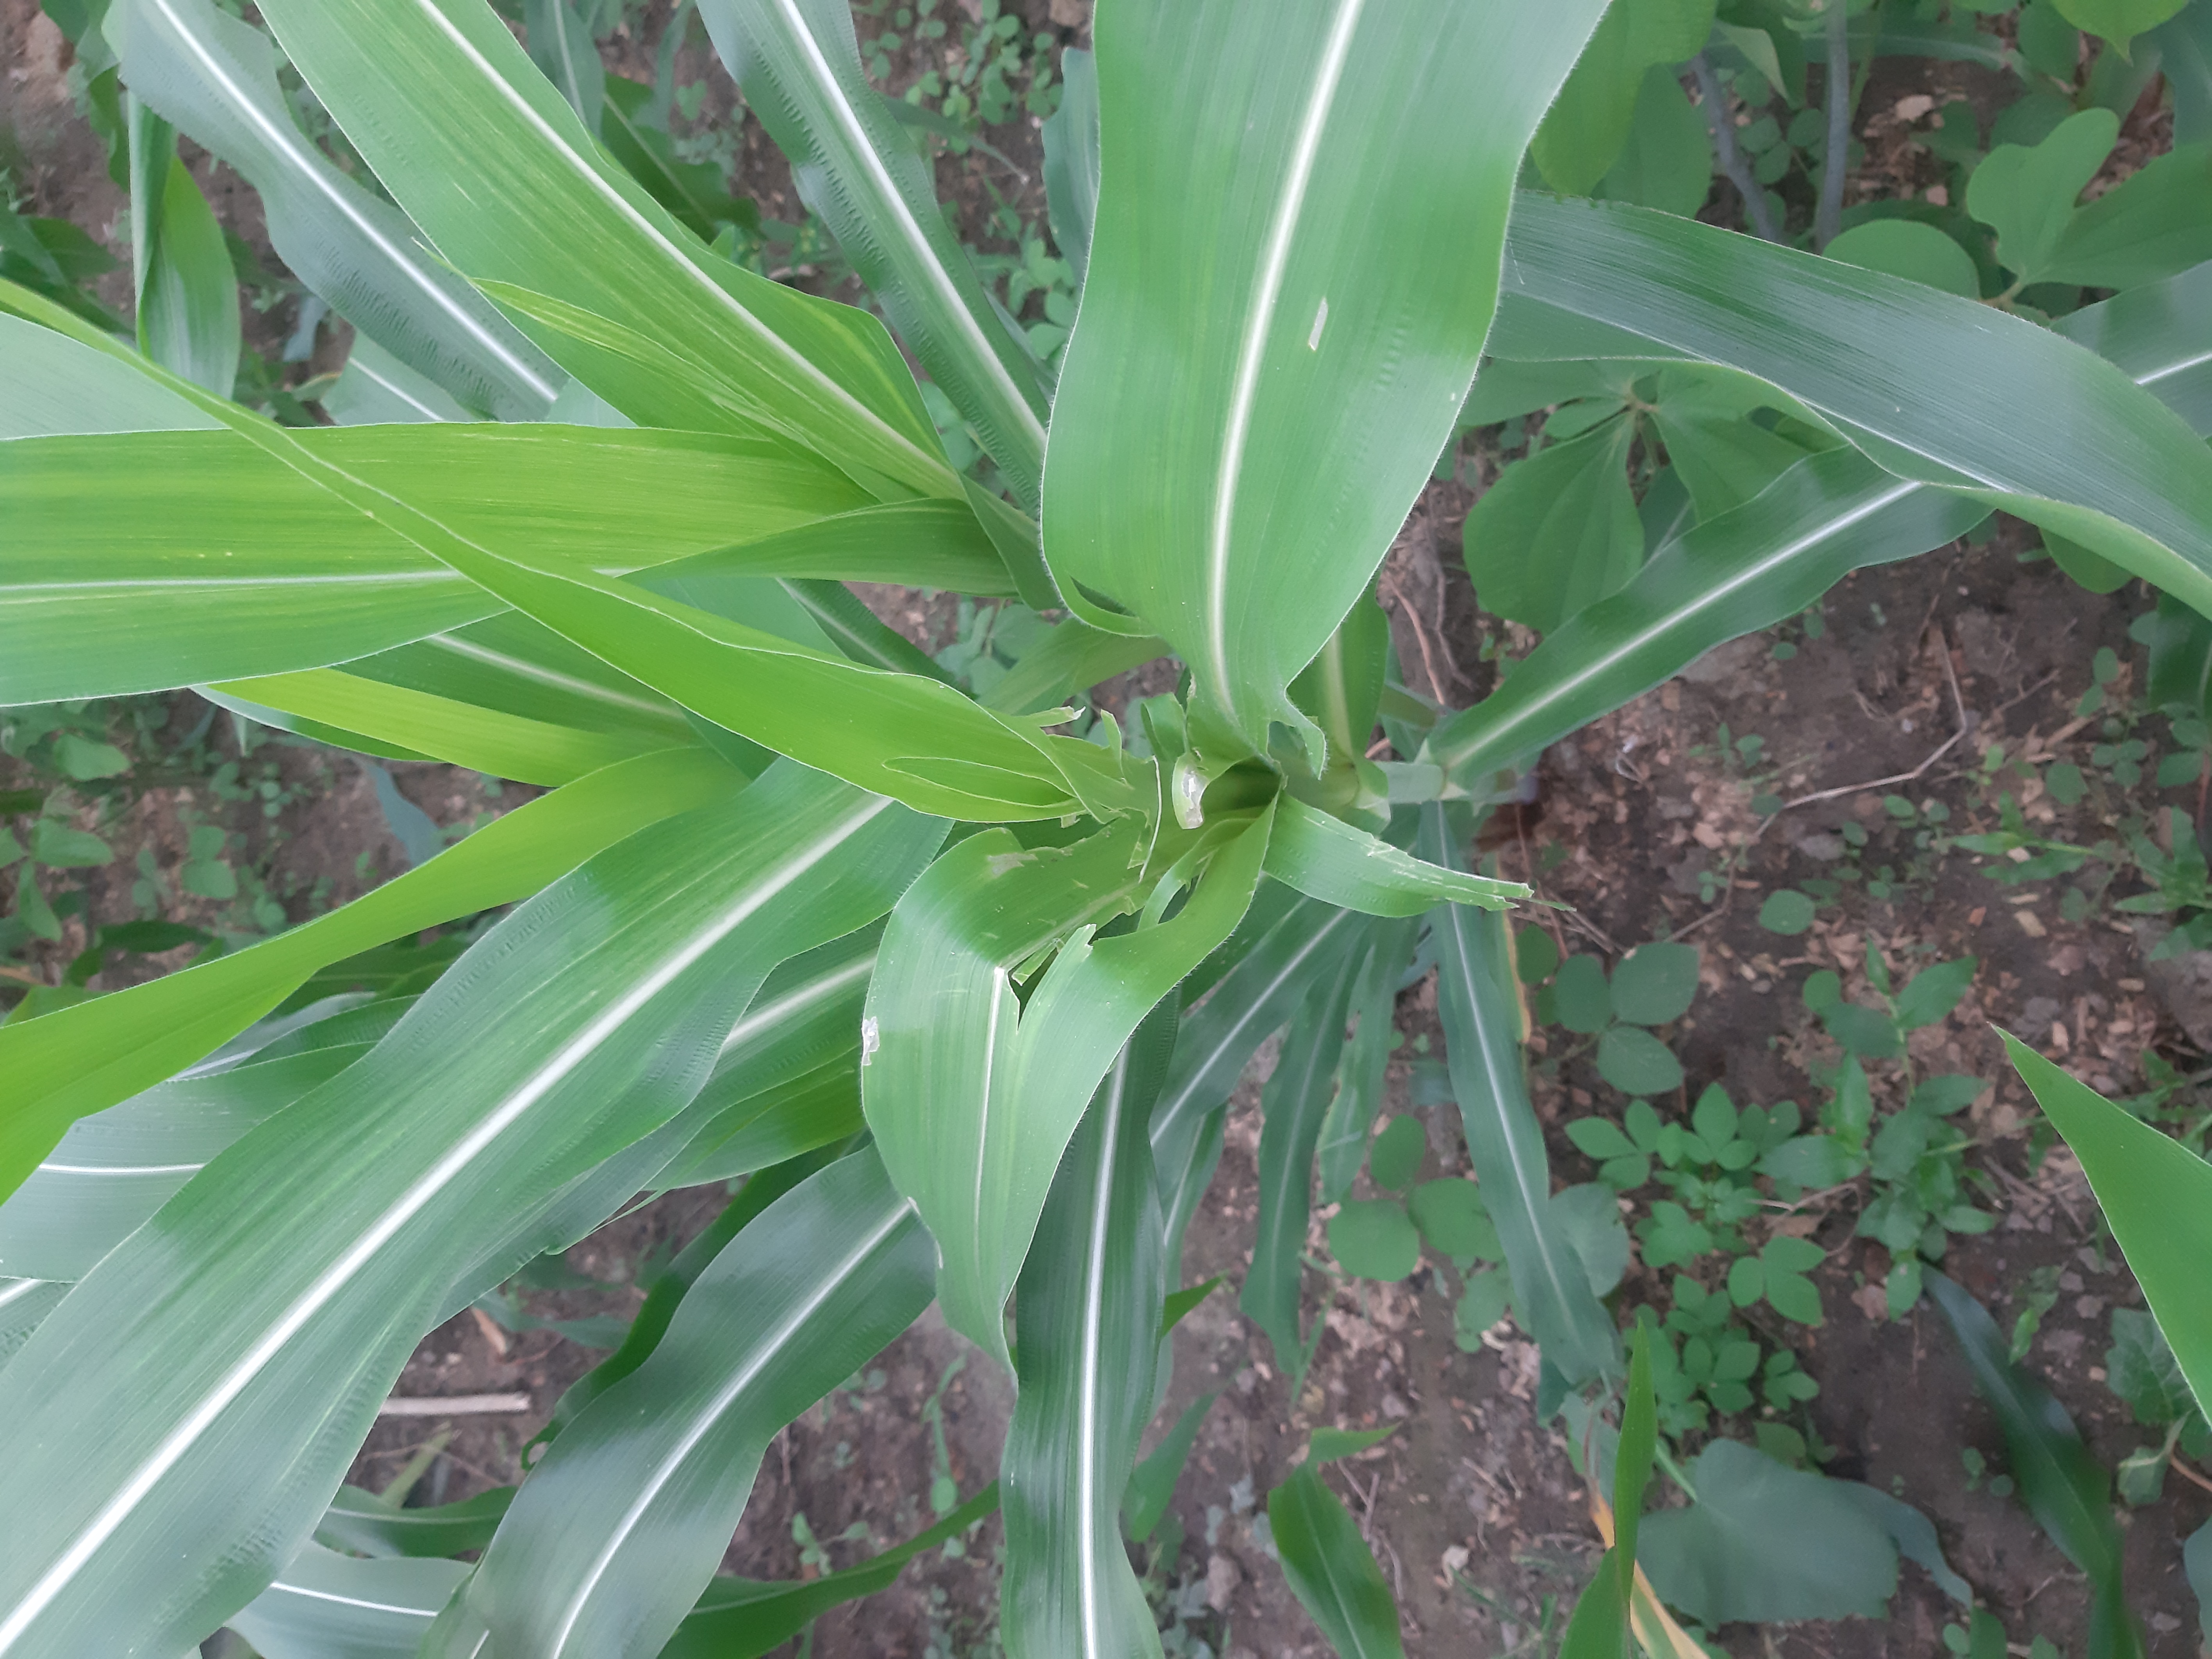
Label: spodoptera_frugiperda